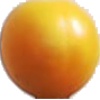
Label: cherry_wax_yellow